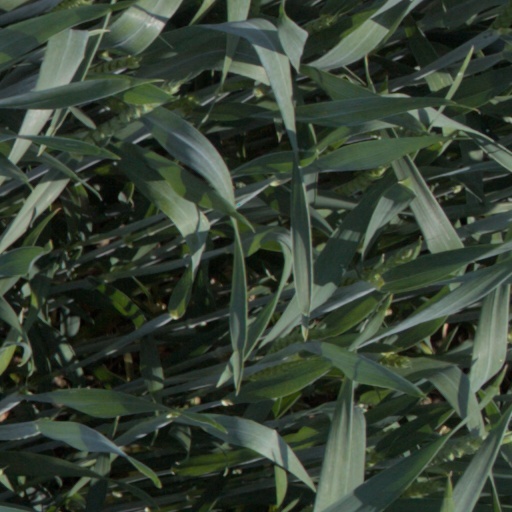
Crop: wheat